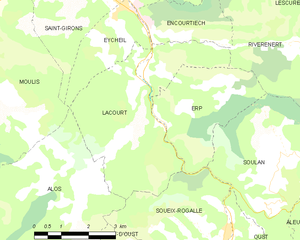
Carte des communes françaises: Lacourt
Lacourt est une commune française située dans le département de l'Ariège, en région Occitanie et dans l'aire urbaine de Saint-Girons.